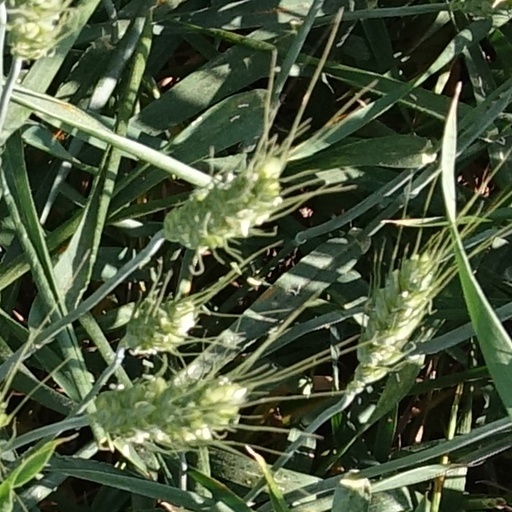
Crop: wheat